Hitotsume-kozō

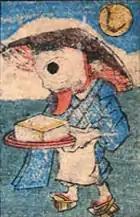
The card "" from "yōkai karuta"

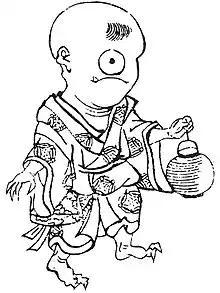
A "hitotsume-kozō" from the "kibyōshi" "Bakemono Chakutōchō" by Masayoshi Kitao.

Hitotsume-kozō (一つ目小僧) are a "Yōkai" (supernatural apparition) of Japan that take on the appearance of a bald-headed child with one eye in the center of its forehead similar to a cyclops.